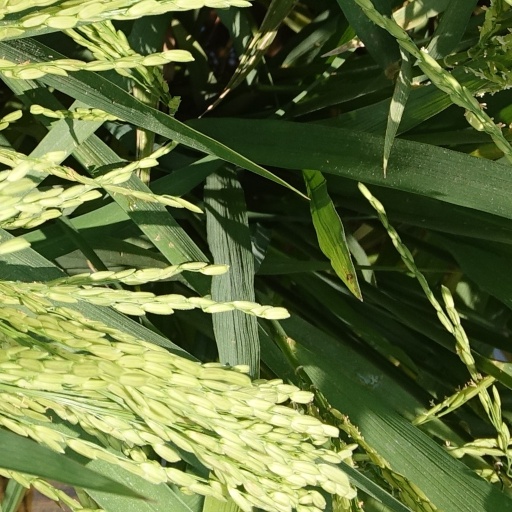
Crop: rice